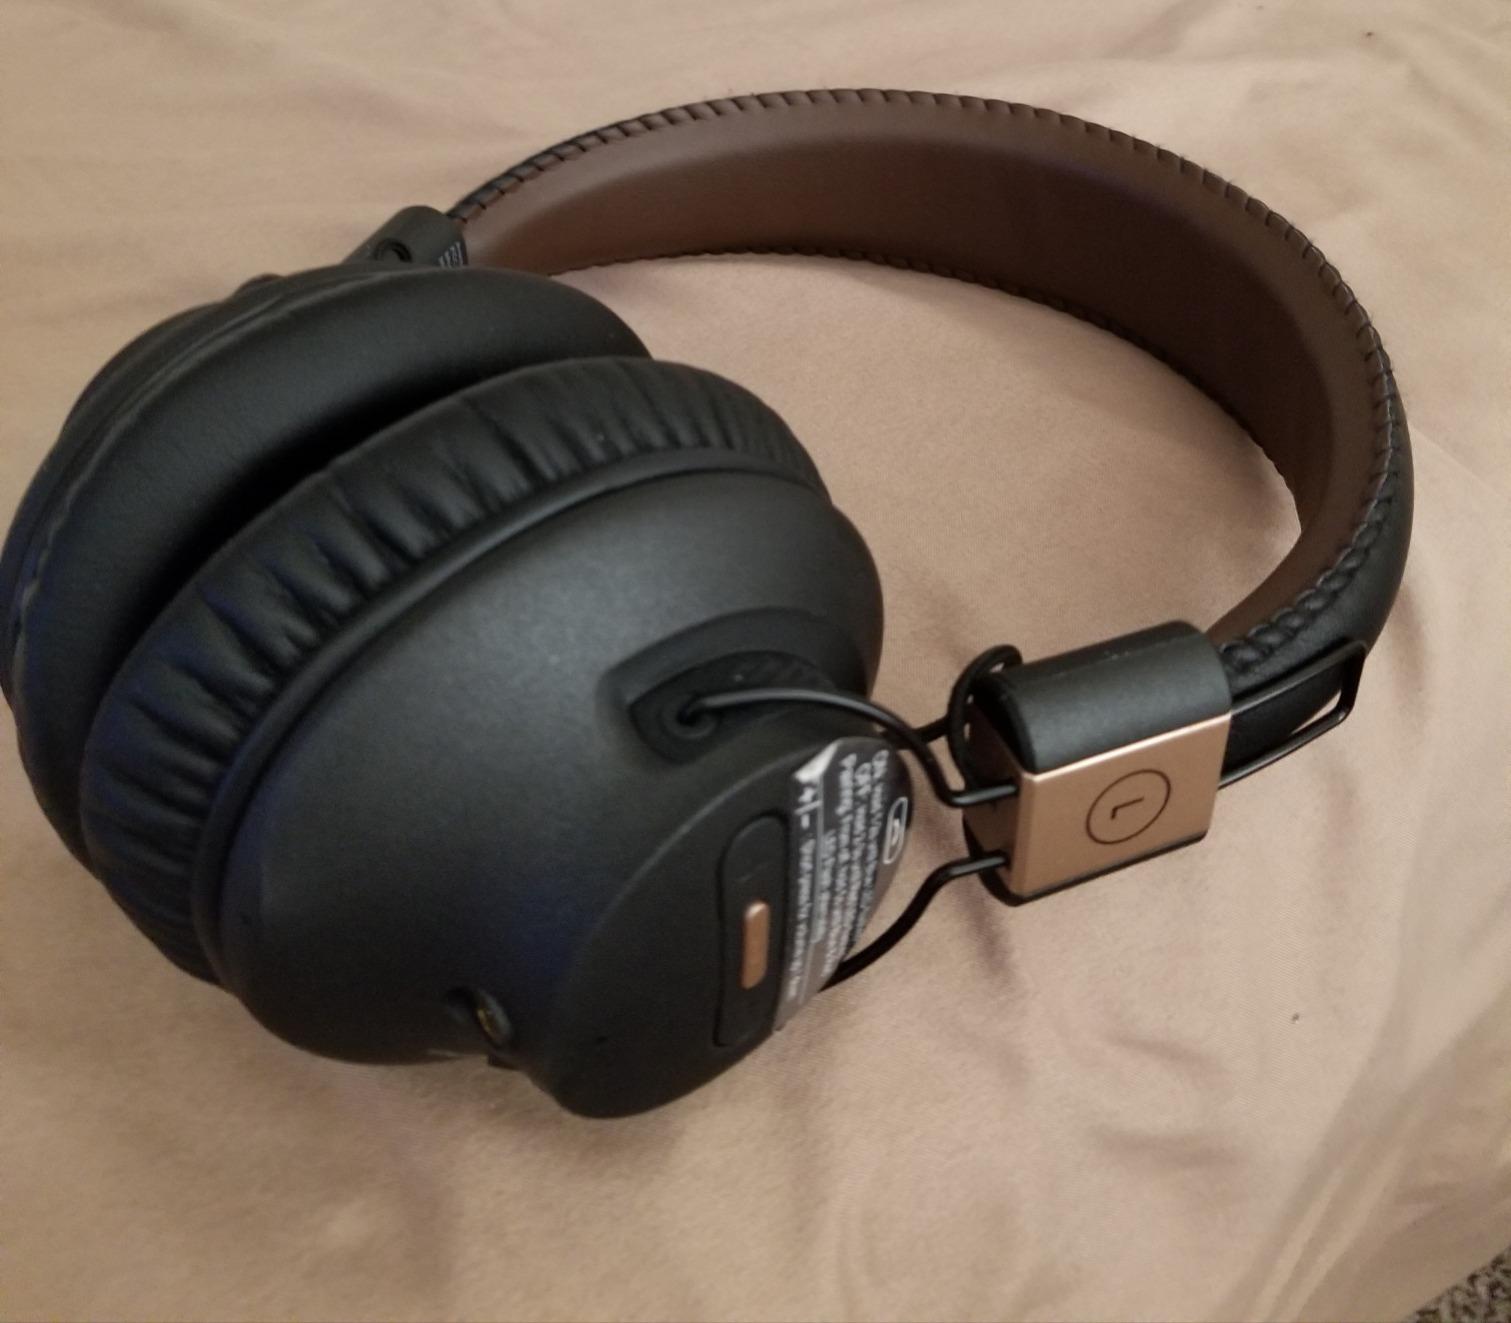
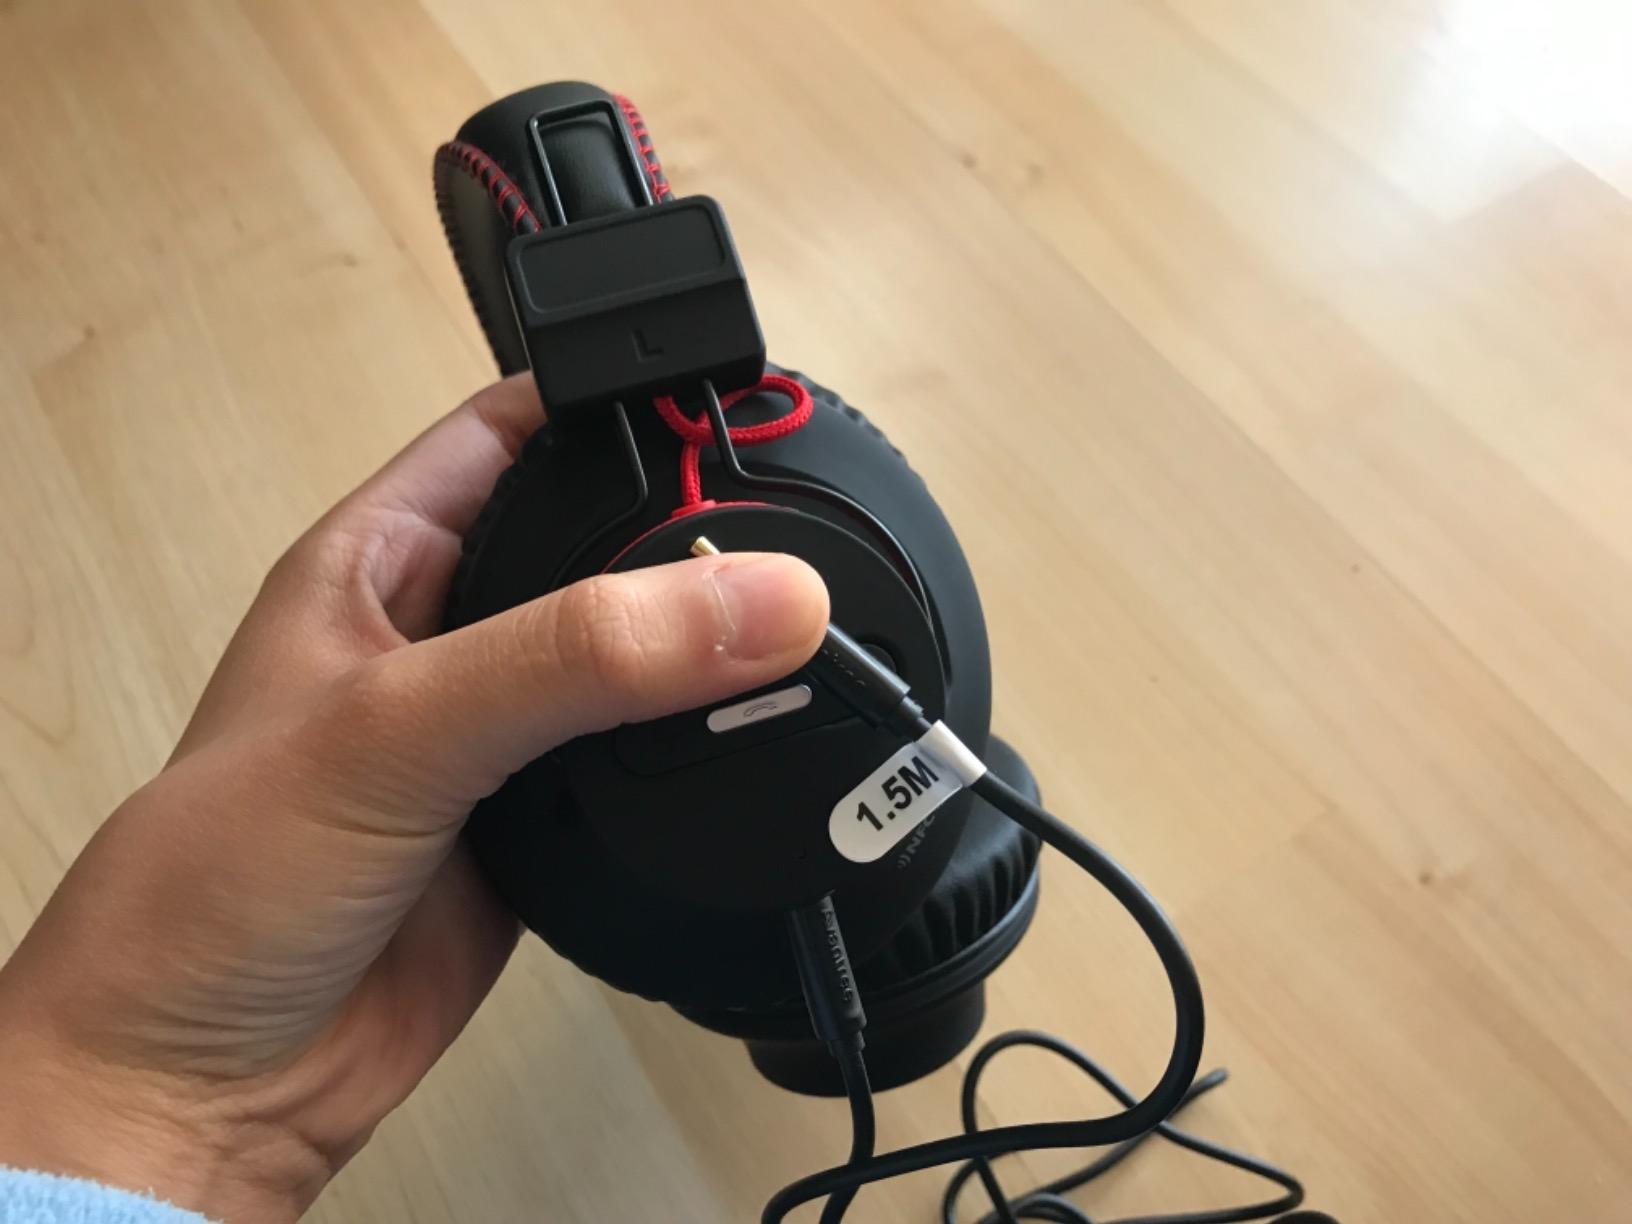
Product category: headphones
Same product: no